History of La Flèche

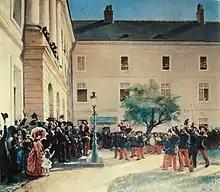
"Le Triomphe du Prix d'Honneur", by , 1887.

Lord of La Varenne, also known as "La Garenne" or "Bois des Sars", located north of the city in the commune of Bousse, he assumed the role of governor of La Flèche and captain of its castle in 1589. From this date forward, he oversaw a series of beautification and transformation works, including the restoration of the fortifications between 1593 and 1596, the rebuilding of the bridge over the Loir between 1595 and 1600, the renovation of the market halls, and the commencement of street paving in 1597. He established tax-free fairs and granted the residents of La Flèche the right of "apetissement" on wines and beverages sold within the walls. At an undetermined date, he became the first "engagiste" lord of La Flèche, and Sainte-Suzanne in September 1604. In 1616, he was created the First Marquis of La Varenne, and proceeded to construct a château in the city, which extended from the banks of the Loir to the current rue de la Tour d'Auvergne and Grande-Rue.